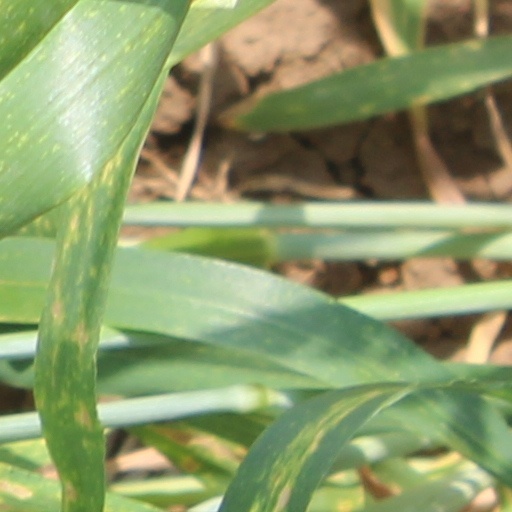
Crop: wheat